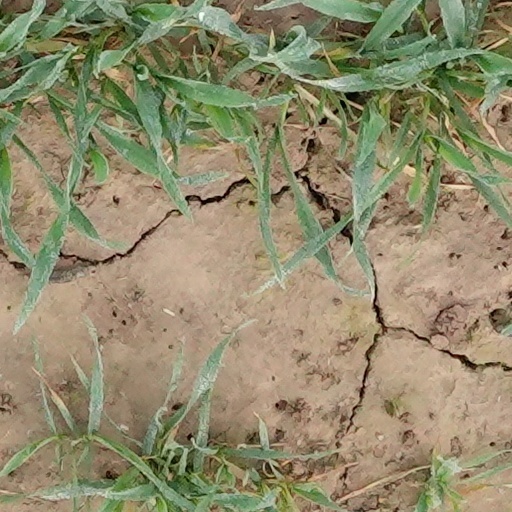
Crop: wheat